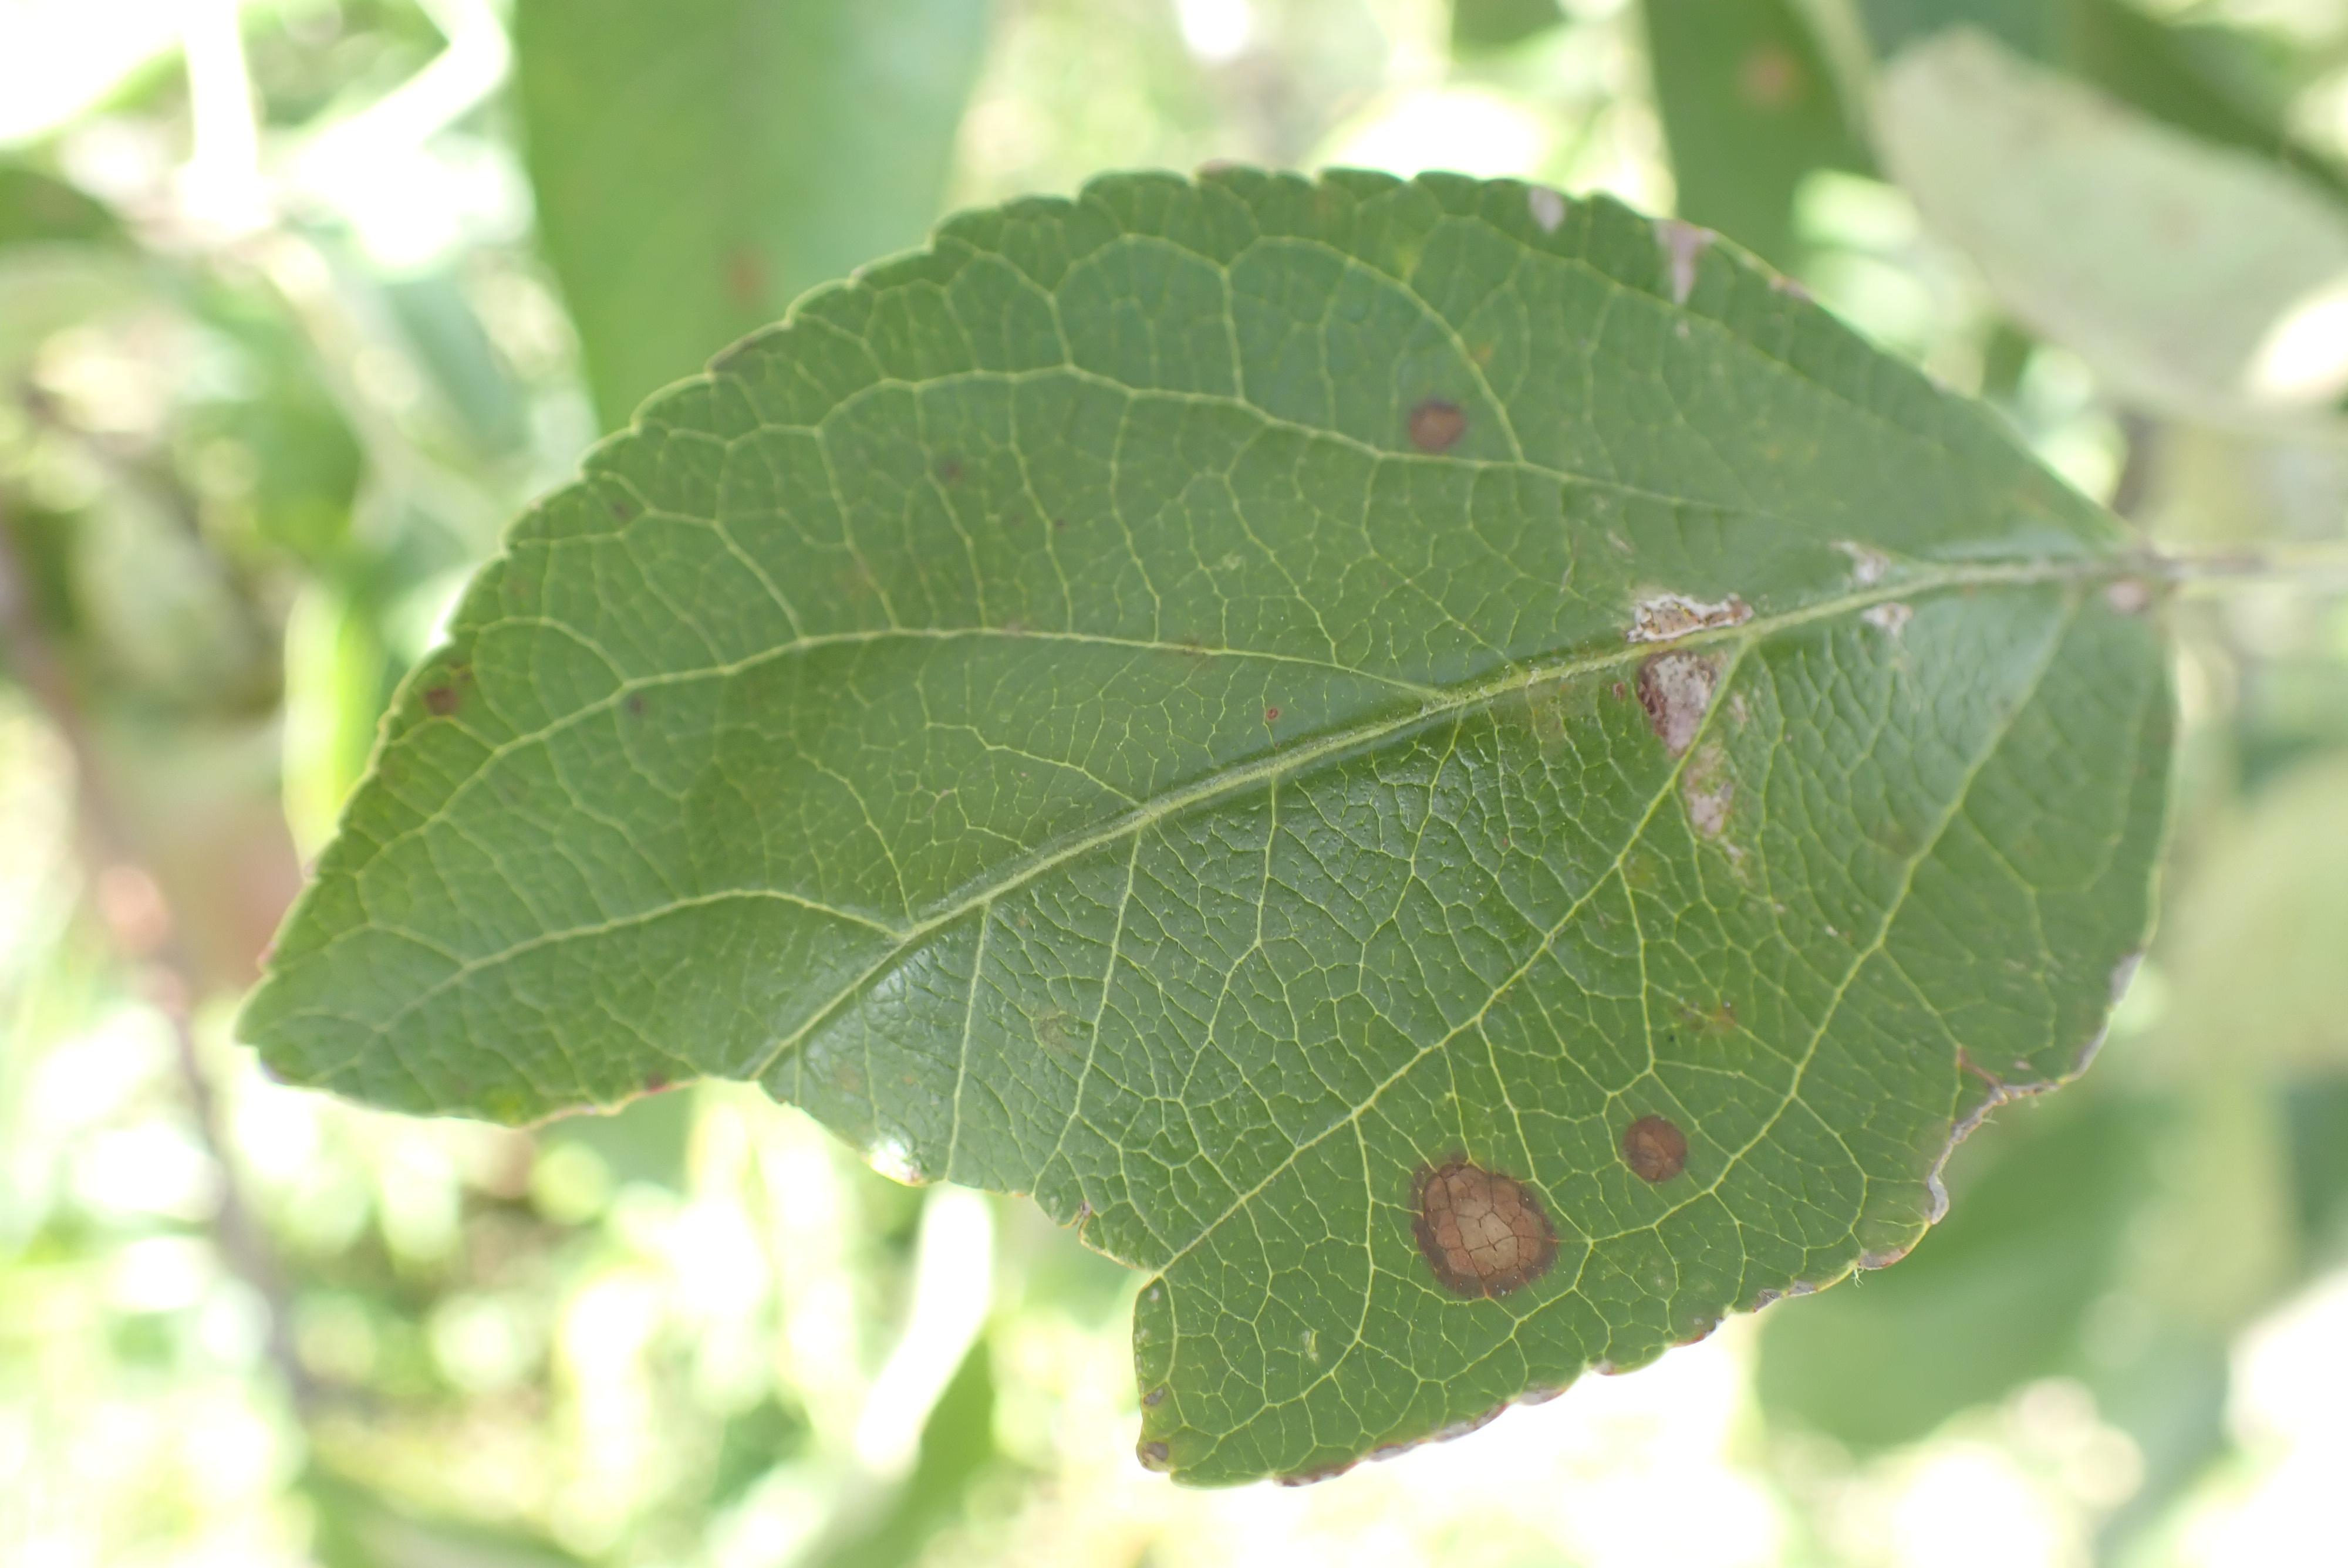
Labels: frog_eye_leaf_spot, complex